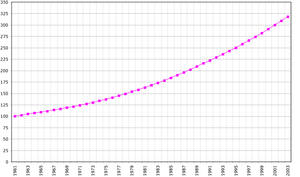
Les Maldives, en forme longue la république des Maldives, est un pays d'Asie du Sud composé de 1 199 îles, dont 202 habitées, situé au sud-ouest du sous-continent indien. Une distance de 608 km sépare Malé, la capitale, de Thiruvananthapuram, en Inde. La superficie des terres émergées est de 298 km² sur les 21 372,72 km² de superficie totale du pays, lagons inclus.